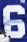
Number: 6